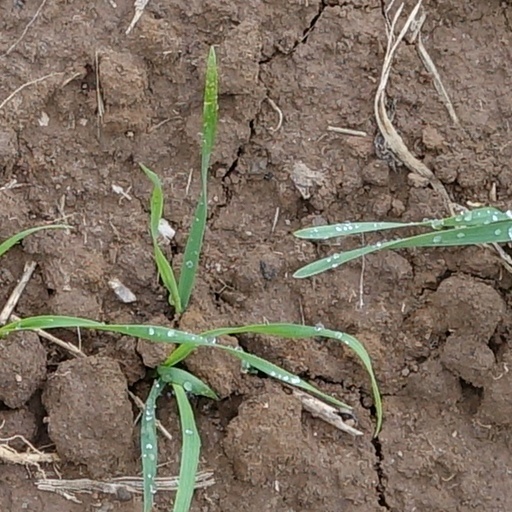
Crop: wheat